Witold Zembaczyński

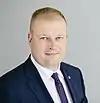
Zembaczyński in 2016

Witold Zembaczyński (born 28 December 1980) is a Polish politician serving as a member of the Sejm since 2015. From 2014 to 2015, he was a city councillor of Opole.